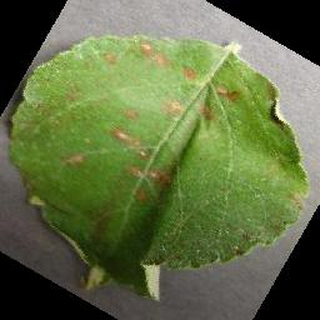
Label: apple_cedar_apple_rust